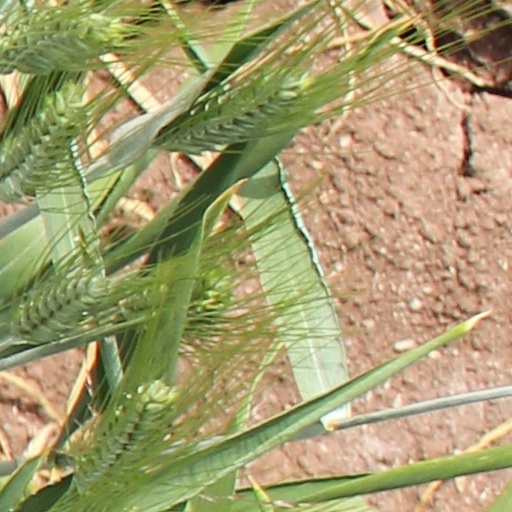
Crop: wheat